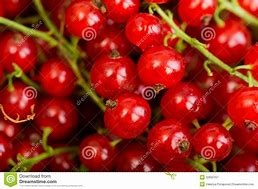
Label: redcurrant